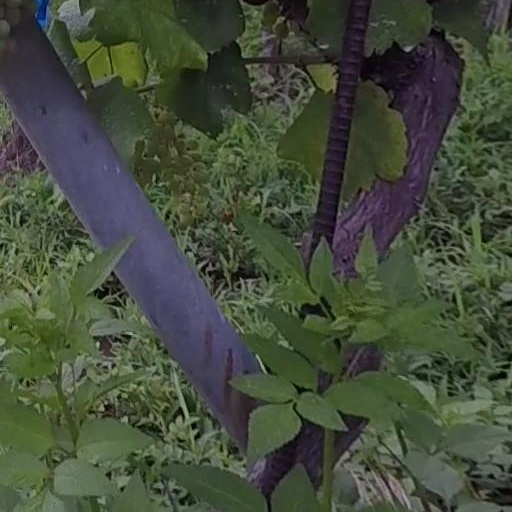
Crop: grape